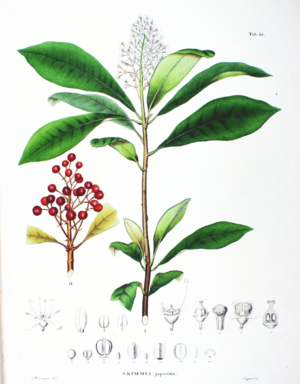
La skimmia du Japon est un petit arbrisseau sempervirent de la famille des Rutacées, dont de nombreux cultivars sont utilisés comme arbustes d'ornement. Il est originaire du Japon, de Corée et du nord-est de la Chine.
Skimmia est un genre d'arbustes à fleurs sempervirent de la famille des Rutaceae, originaire d'Asie, de l'Himalaya aux régions tempérées du Japon, de Corée et du nord-est de la Chine, ainsi que du sud-est de l'Asie.